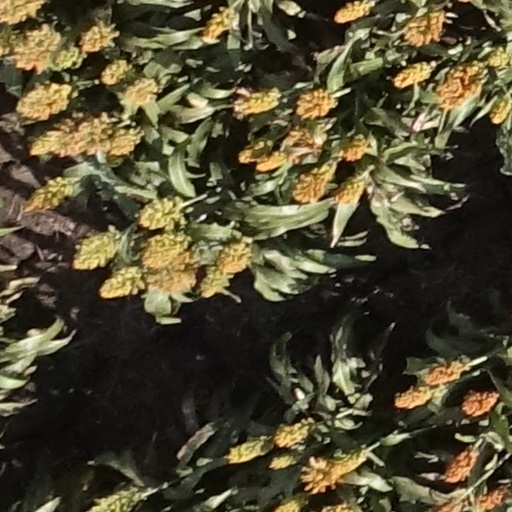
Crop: sorghum